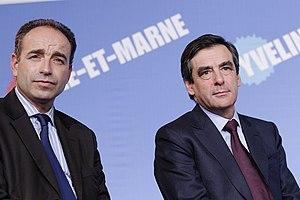
François Fillon et Jean-François Copé à la réunion publique de lancement de la campagne de l'UMP pour les élections régionales de 2010 à Paris.
Le congrès de l'Union pour un mouvement populaire de 2012 désigne l'Assemblée générale renouvelant les instances dirigeantes de ce parti à la suite de la défaite de Nicolas Sarkozy à l'élection présidentielle et à celle du parti aux élections législatives au printemps 2012. Il s'agit du quatrième congrès de l'UMP depuis sa création en 2002. Il se tient le 18 novembre 2012 par un vote décentralisé au niveau des fédérations auquel sont invités à participer 325 000 adhérents. Les conditions d'organisation, les résultats très serrés concernant la présidence de l'UMP et l'exposition médiatique nationale et internationale conduisent à la première crise ouverte de l'histoire de l'UMP.
François Fillon [fʀɑ̃ˈswa fiˈjɔ̃], né le 4 mars 1954 au Mans, est un homme d'État français, Premier ministre de 2007 à 2012 et candidat à l'élection présidentielle de 2017.
L'Union pour un mouvement populaire est un parti politique français classé du centre droit à la droite de l'échiquier politique.